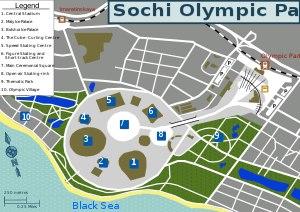
Sotchi est une ville et une station balnéaire du kraï de Krasnodar, en Russie. Elle est située au bord de la mer Noire, dans la partie russe du Caucase. La région a autrefois appartenu aux territoires de la Circassie. La ville est fondée en 1838, avec l'implantation d'un fort russe. Sa population s'élevait à 368 011 habitants en 2013. Sotchi forme avec les villes avoisinantes une ville-arrondissement, dont elle est le chef-lieu administratif. L'ensemble comptait 445 209 habitants en 2013. Sotchi a été la ville hôte des Jeux olympiques d'hiver de 2014, son parc olympique est aujourd'hui le théâtre du Grand Prix de Russie de Formule 1, et la ville fut l'un des sites de la Coupe du monde de football de 2018.